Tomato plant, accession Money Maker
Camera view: vertical (180 deg); turntable rotation: 240 degrees
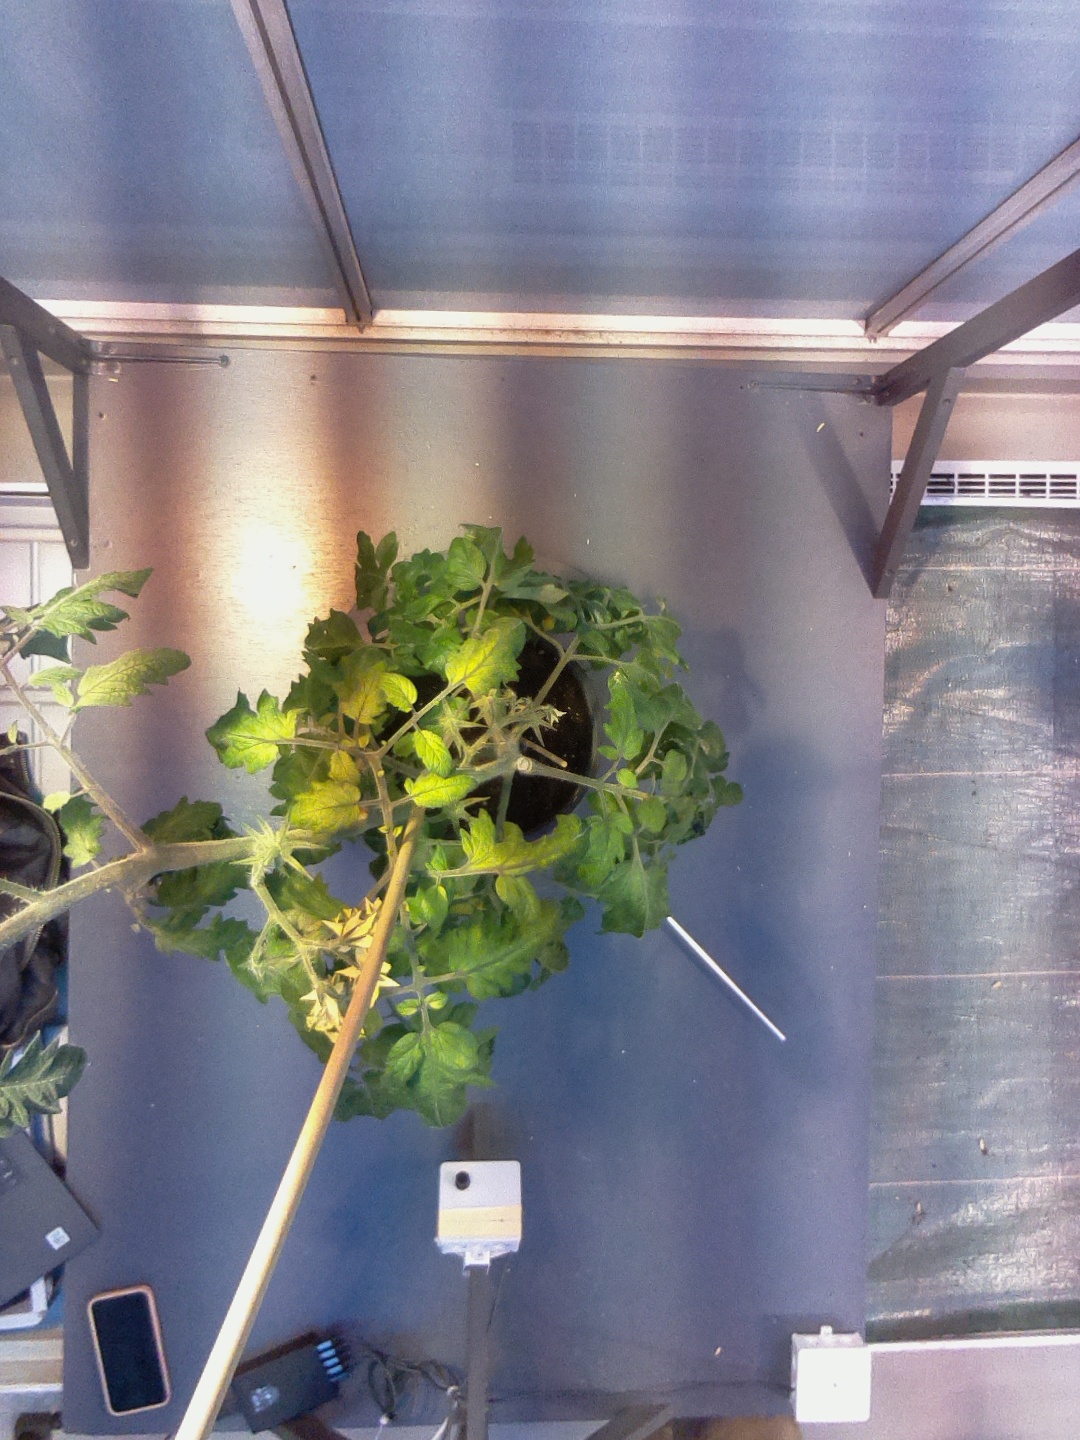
BBCH growth stage 70: Fruits at the main stem or branches visibles